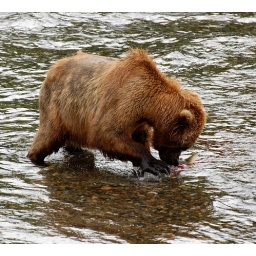
Another brown bear at Brooks Falls in Katmai National Park, AK scores a salmon.